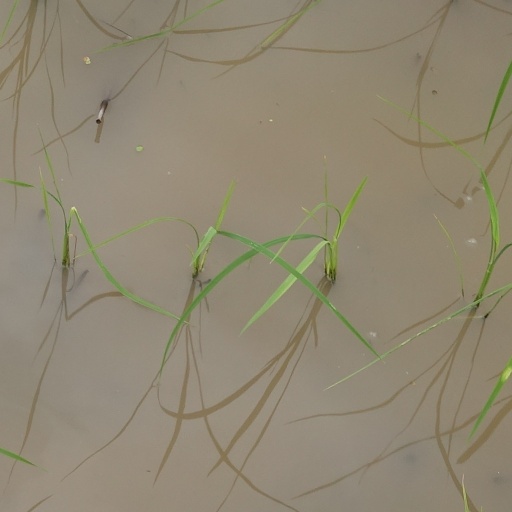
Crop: rice